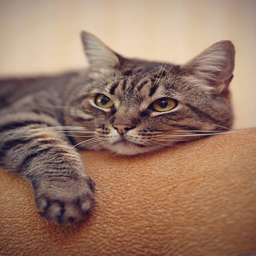
portrait of a striped cat